Toronto Maple Leafs in popular culture

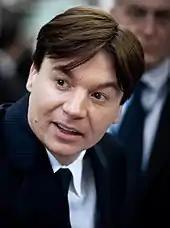
Comedian Mike Myers has often included references to the Toronto Maple Leafs in his films.

References to the Toronto Maple Leafs have been made typically in association with the city of Toronto, such as the case in the beginning of the 2010 spy film "Fair Game". During the scene, CIA agent Valerie Plame was being questioned by a suspicious weapons trafficker. He asks her if she is an American, and after responding that she is Canadian, he asks her about the Leafs. She replies that she is not a fan.